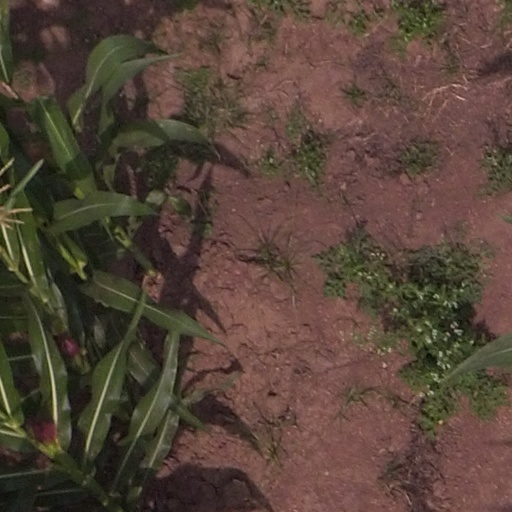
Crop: maize; corn